Summit, New Jersey

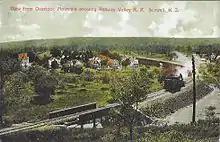
The Rahway Valley Railroad at Summit

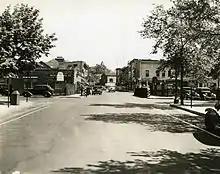
View looking North across Lackawanna Railroad Bridge into Business Section,

Silk weaving, which had thrived as an industry in the late 19th century, declined in the early decades of the 20th. In 1915, there was a strike at the Summit Silk Company on Weaver Street. In the early 20th century, there was much building; in 1909, one report suggested at least 40 residences were being built (some with stables) with costs varying from $4,500 to $45,000, making it "one of the greatest periods of building activity this place, the "Hill City", has known."